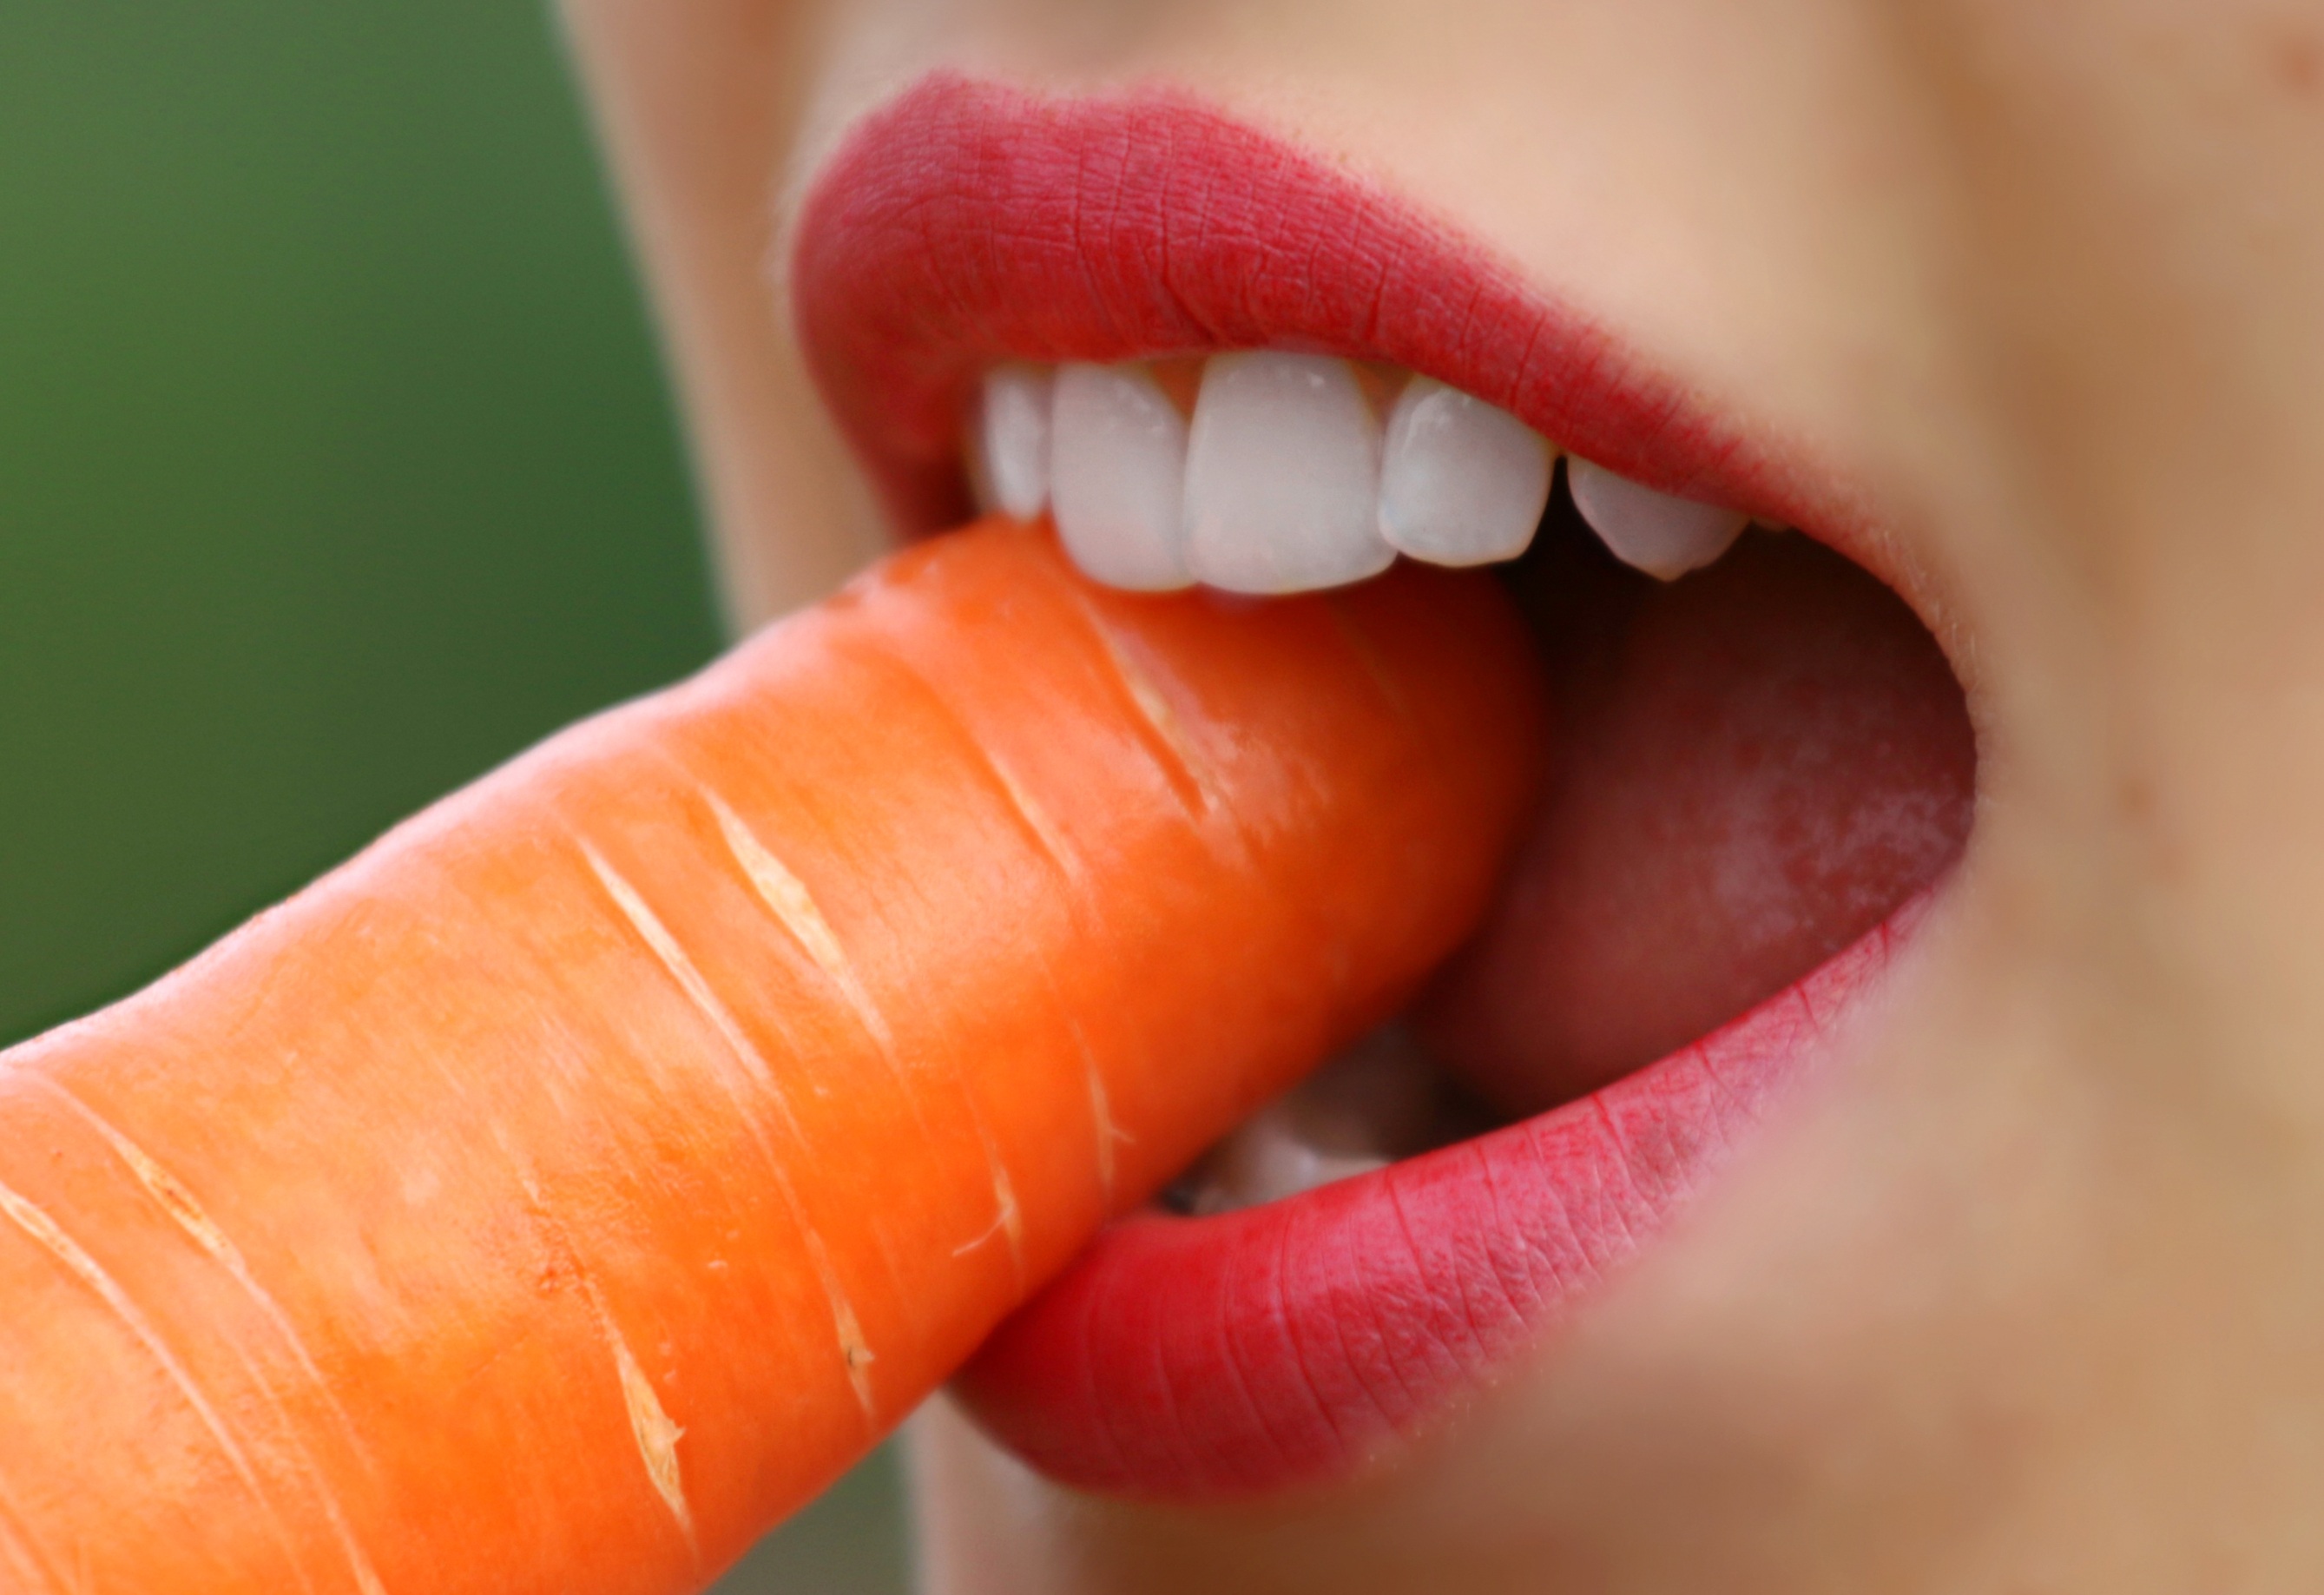
hand, finger, food, red, produce, weight, health, lip, carrot, mouth, close up, dentist, human body, face, nose, lips, organ, teeth, strong, tooth, diet, vitamins, macro photography, bite, loss of flesh